Caversham, New Zealand

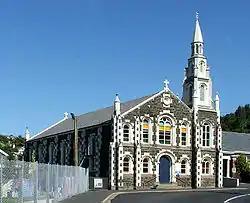
Caversham Presbyterian Church

Caversham was named for Caversham, Berkshire, a suburb of Reading, by William Henry Valpy, a wealthy early settler who farmed the areas around the lower slopes of Forbury Hill; his initial farm, "The Forbury", was located in what is now St Clair, close to a street which now bears his name. A member of Valpy's family was born in the English Caversham.